Preston on the Hill

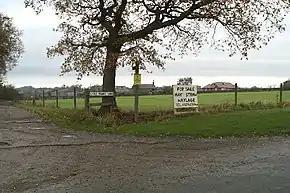
Little Manor Farm entrance from Summer Lane.

Summer Lane provides access from Windmill Lane to the neighbouring villages of Daresbury and Hatton. Higher Lane to the south of the village forms an approximate boundary with Dutton and joins with Daresbury and the A533.